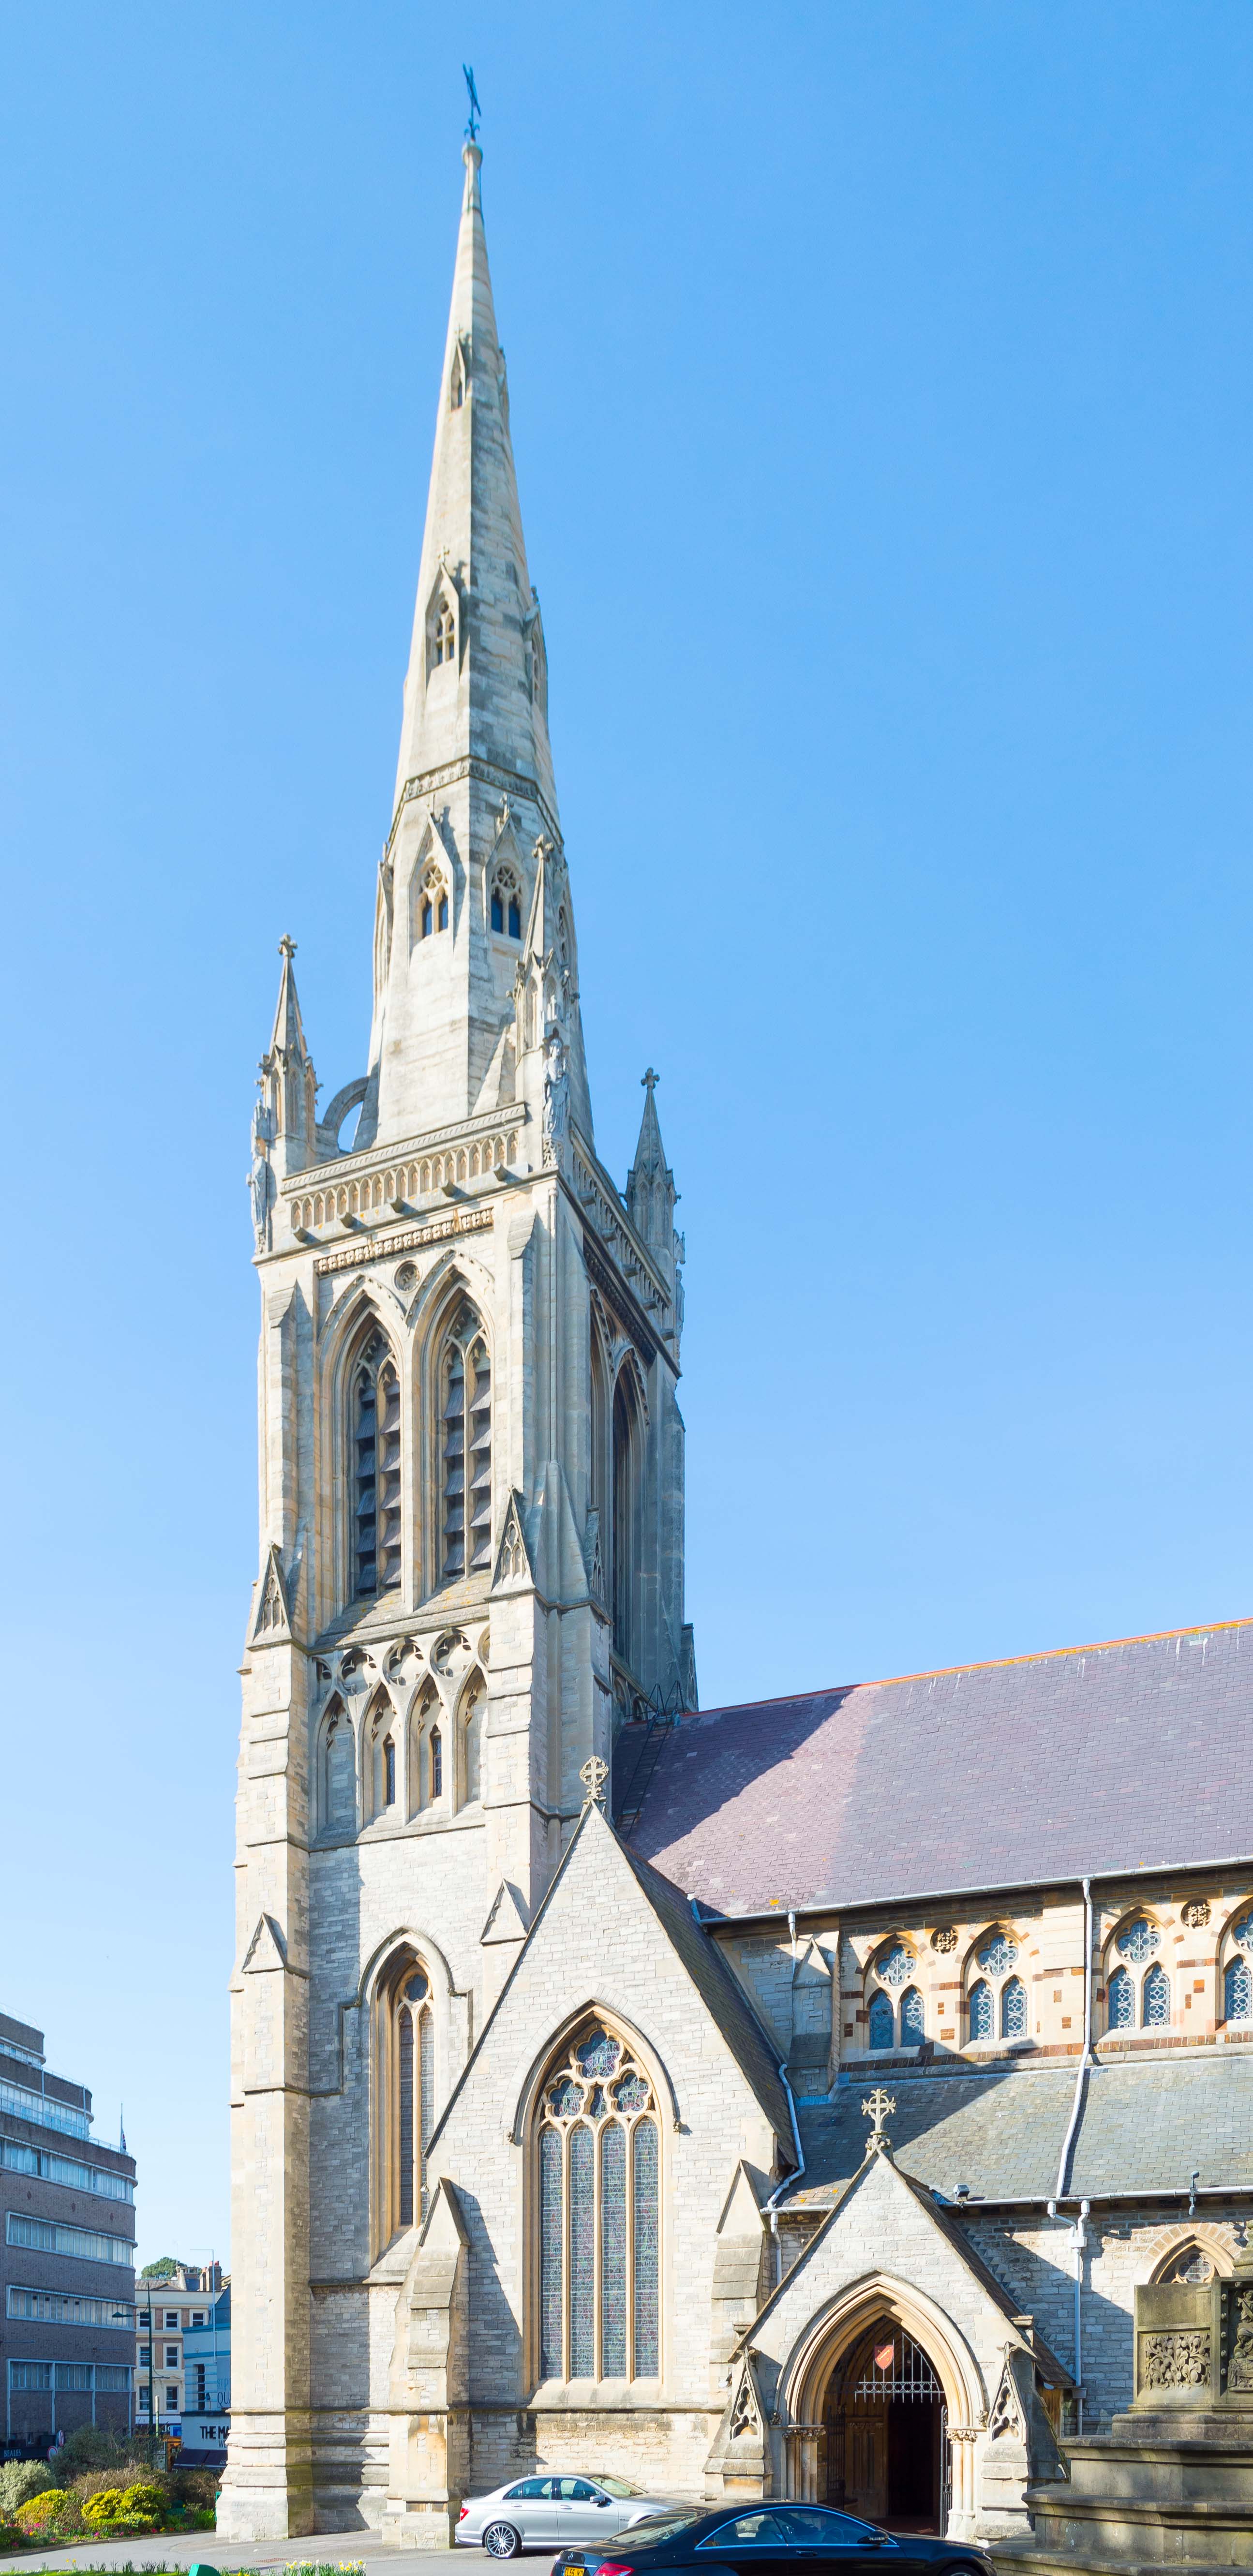
landscape, architecture, street, camera, glass, building, dslr, europe, architect, tower, landmark, church, cathedral, exterior, nikon, gothic, place of worship, bell tower, england, exposure, spire, steeple, arches, churches, greatbritain, big, beautiful, revival, buttresses, basilica, e, d3200, bells, dorset, g, bournemouth, dorsetstour, flyingbuttresses